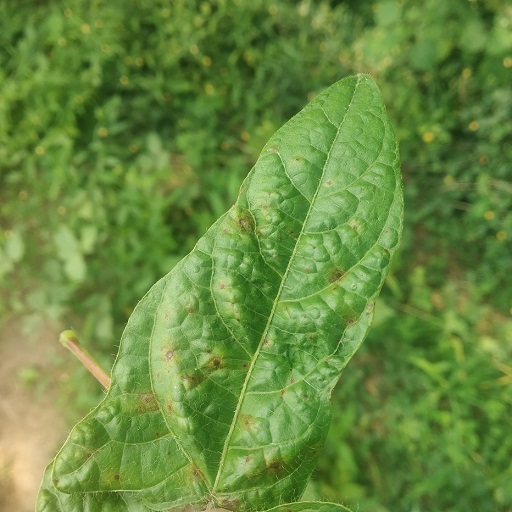
Label: Leaf Crinckle